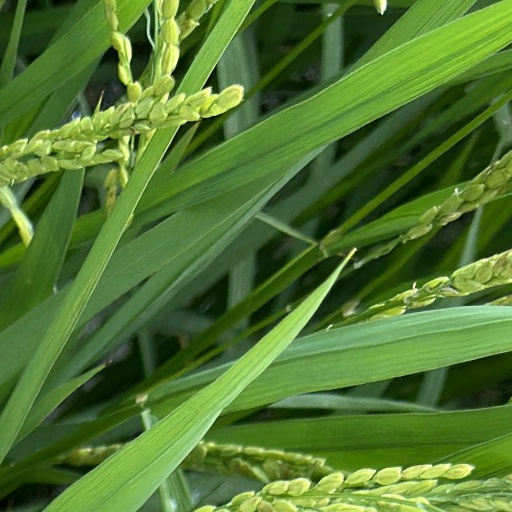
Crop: rice